Museum Insel Hombroich

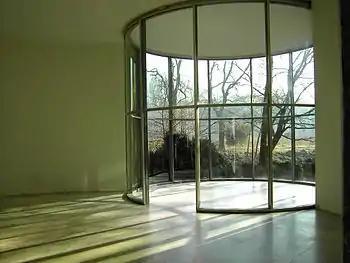
Erwin Heerich, "Graubner Pavilion"

The Museum Insel Hombroich (Museum Island Hombroich), Neuss, North Rhine-Westphalia, Germany, is both a park and a museum combining architecture, art and nature on over of meadowland. The park includes the "Kirkeby-Feld" and the "Raketenstation" ("rocket station"), a disused NATO missile base. The museum located on the Museum Island is called "Museum Insel Hombroich". It presents both antique art from Asia and modern art. The Museum and the grounds around it are part of the "Stiftung Insel Hombroich", which was founded in 1996.